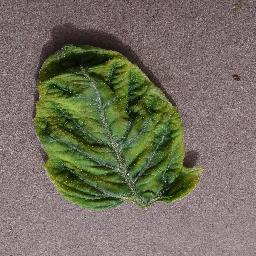
Label: Tomato___Tomato_Yellow_Leaf_Curl_Virus